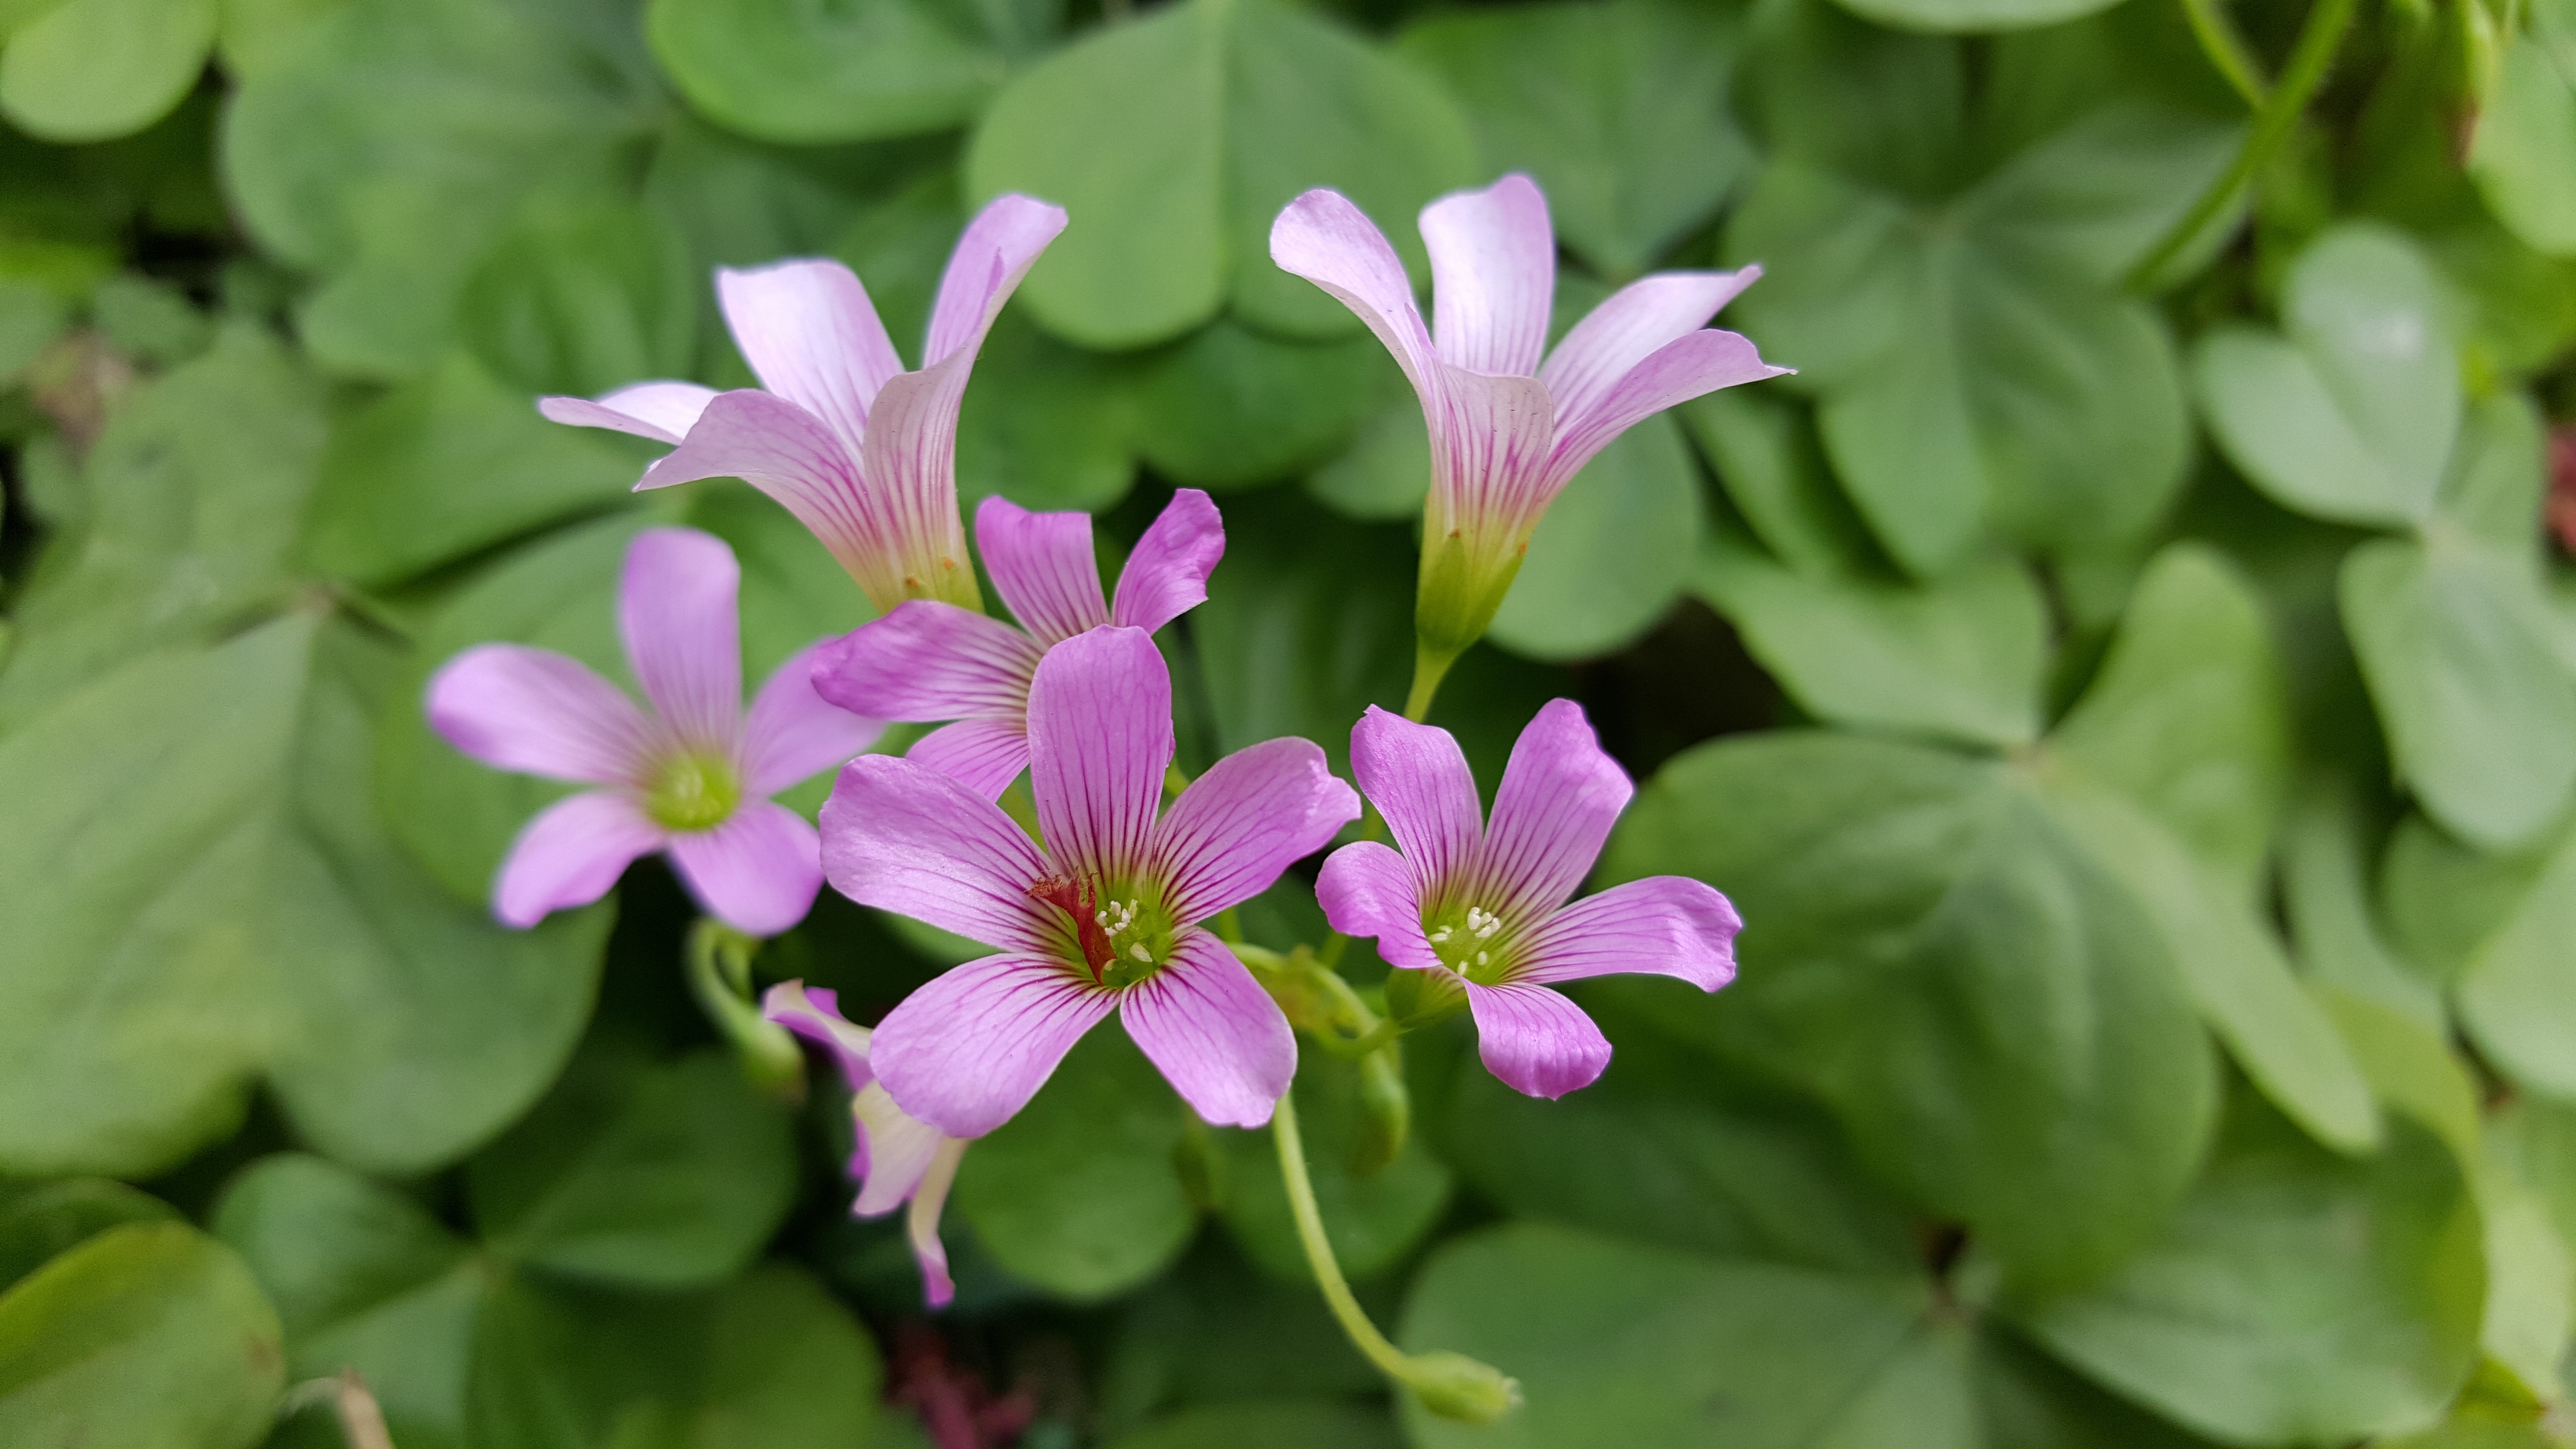
blossom, plant, flower, petal, green, botany, garden, flora, wildflower, shrub, macro photography, flowering plant, zuo jiang grass, but chasing after grass, annual plant, land plant, violet family, everlasting sweet pea